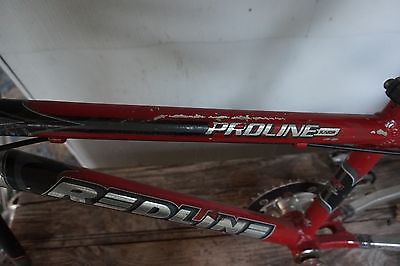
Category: bicycle